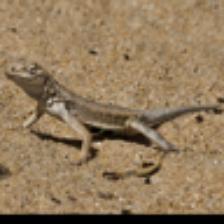
Label: NonHuman